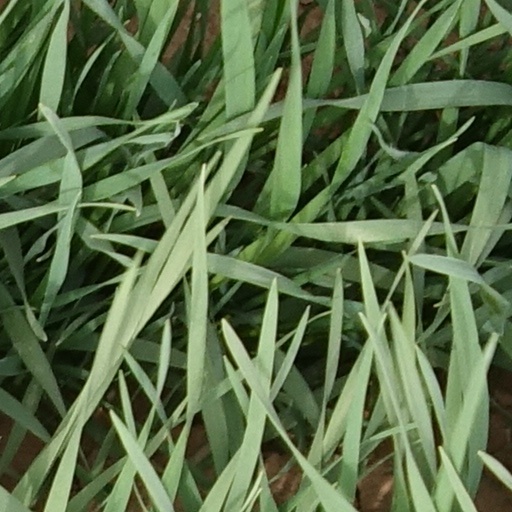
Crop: wheat